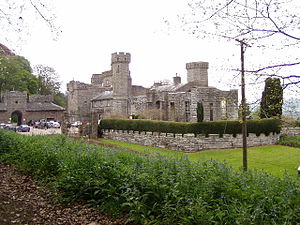
Borge og slotte i Wales / Powys
Maesllwch Castle
"Dette er en liste over borge og slotte Wales, der nogle gange omtales som ""castle capital of the world"" på grund af deres høje densitet. Wales havde omrkgin 600 borge og slotte, hvoraf omrking 100 stadig er bevaret, enten som ruiner eller som restaurererede bygninger. Resten er gået til grunde eller er i dag blot tørre volgrave, jordvolde og lignende voldsteder. Mange af disse steder bliver drevet af Cadw, der er Wales' regerings organisation, der tager sig af historiske og forhistoriske mindesmærker.